Canute Peterson House

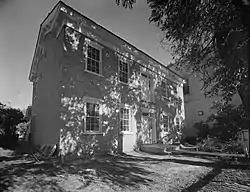
Front and side of the house

The Canute Peterson House is a historic residence in Ephraim, Utah, United States. In 1978, it was listed on the National Register of Historic Places.